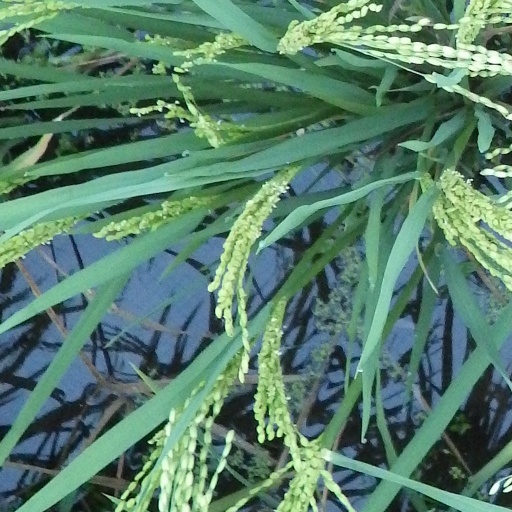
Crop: rice